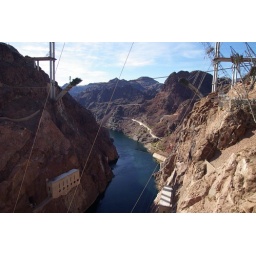
The Colorado River down river of Hoover Dam and the new bridge under construction.